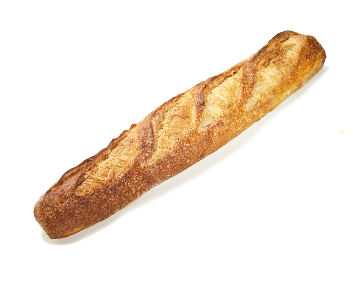
Nataalu juróom benn fukk ak juróom ñeent day wone mburu mu tëdd mel ne mburu mi lakk bi ñor na waaye ñorul lool. Ndax am na wuute genn wàll gi dafa ñor bay bëgg a xëm, geneen wàll gi ñor rekk.